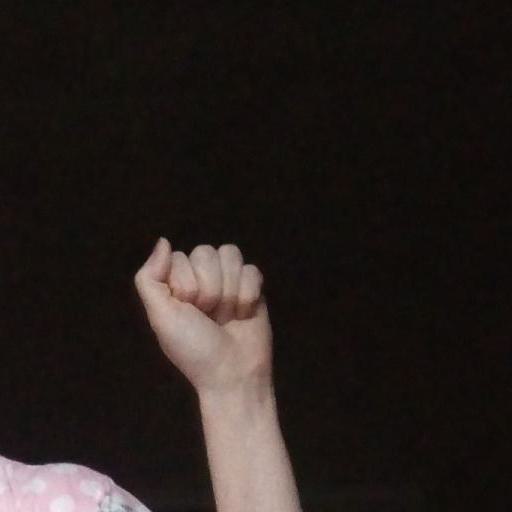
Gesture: fist